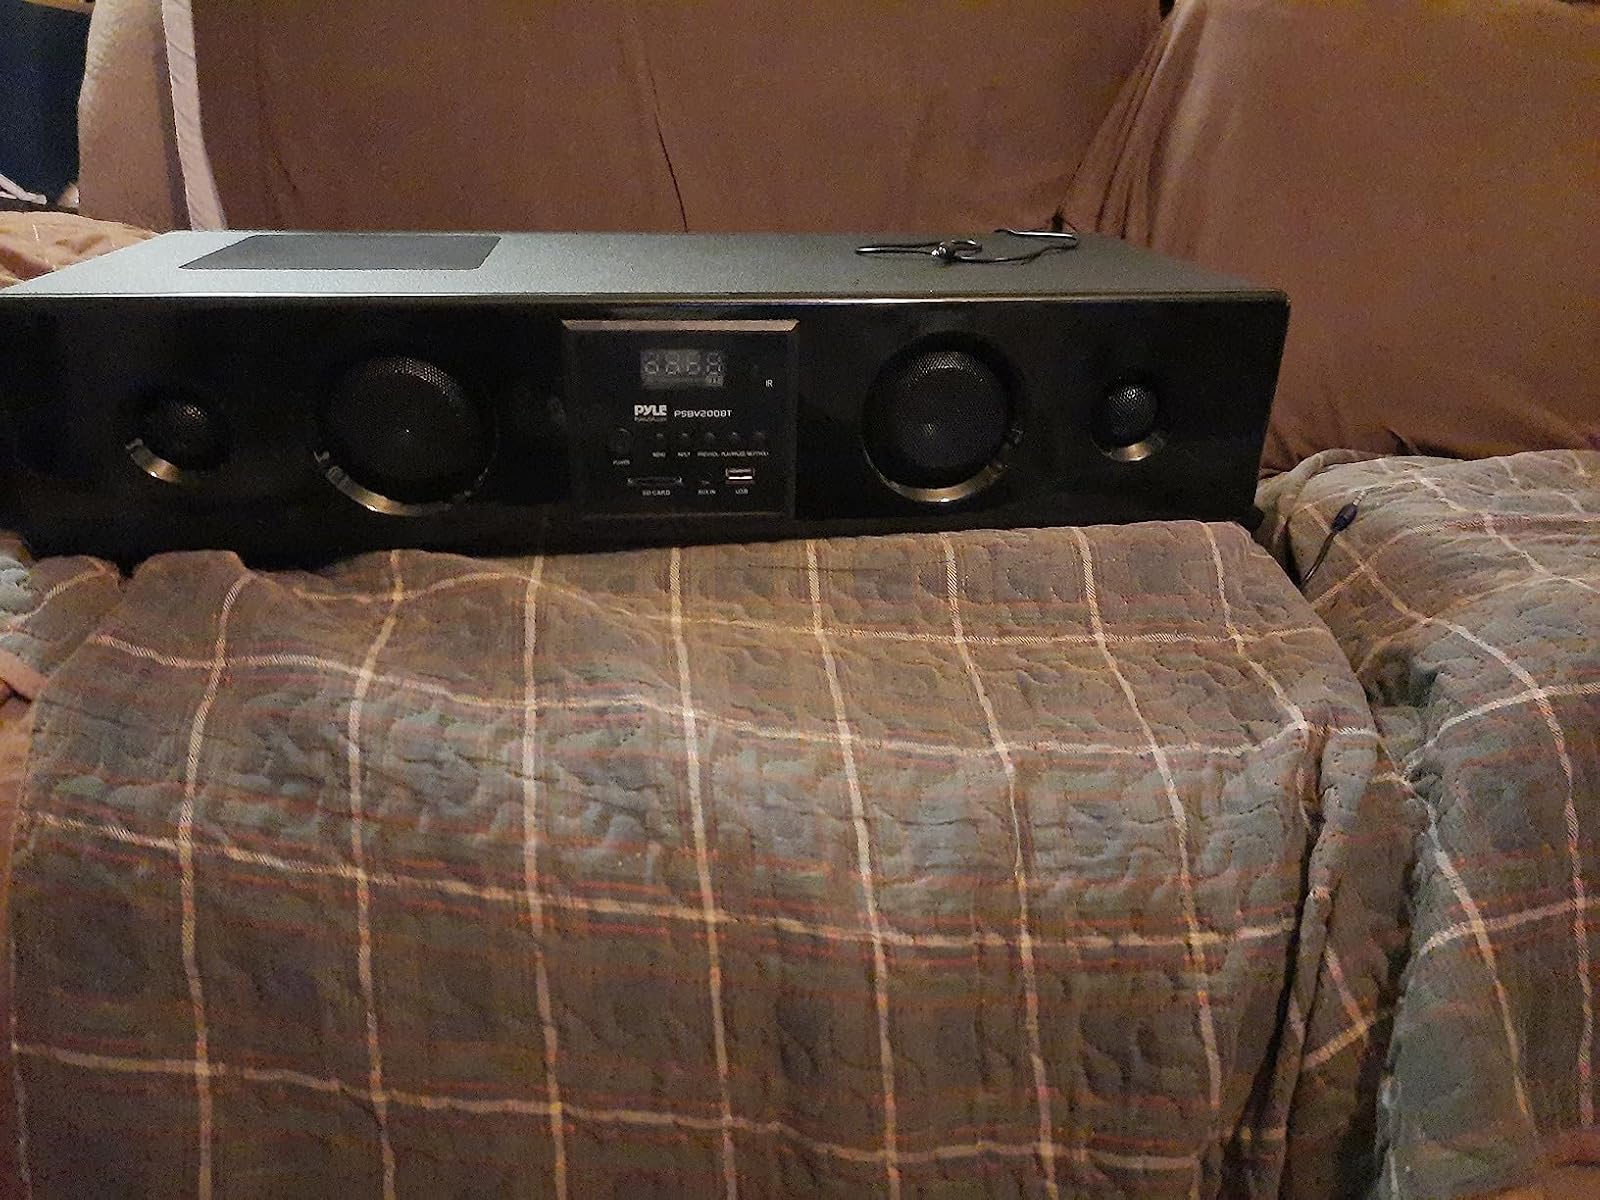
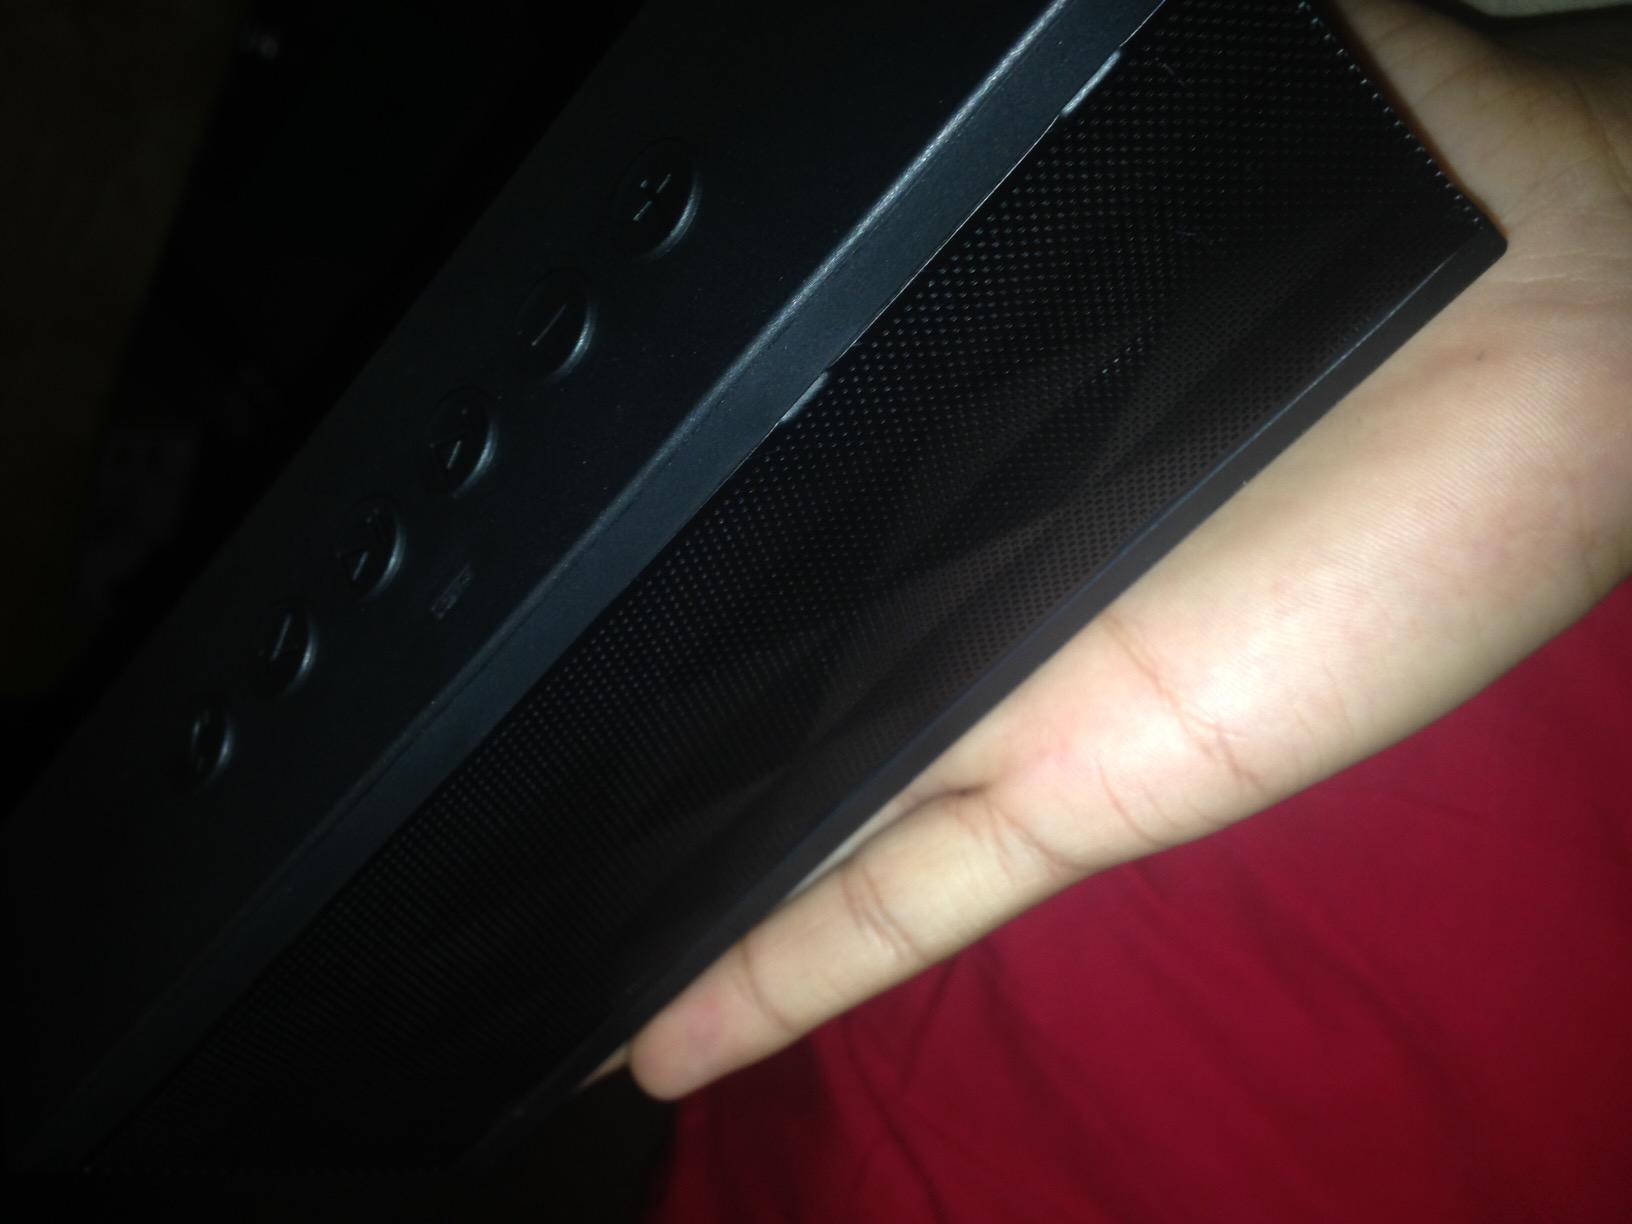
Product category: speaker
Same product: no